Keizan

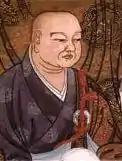

Keizan Jōkin (1268–1325), also known as Taiso Jōsai Daishi, is considered to be the second great founder of the Sōtō school of Zen in Japan. While Dōgen, as founder of Japanese Sōtō, is known as , Keizan is often referred to as .